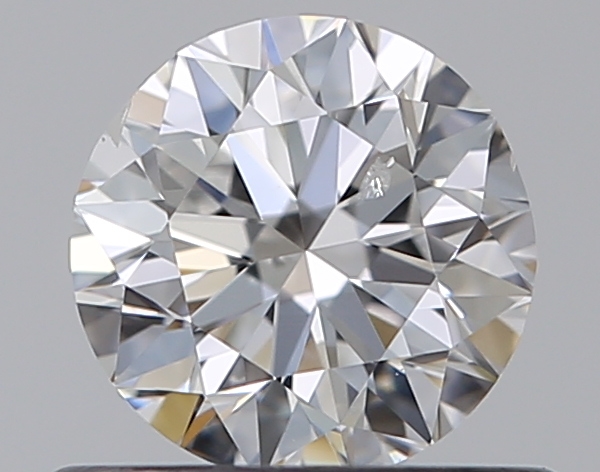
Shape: round
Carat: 0.5
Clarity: SI2
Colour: E
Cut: VG
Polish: EX
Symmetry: VG
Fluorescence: N
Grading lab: GIA
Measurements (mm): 4.96 x 5.01 x 3.18